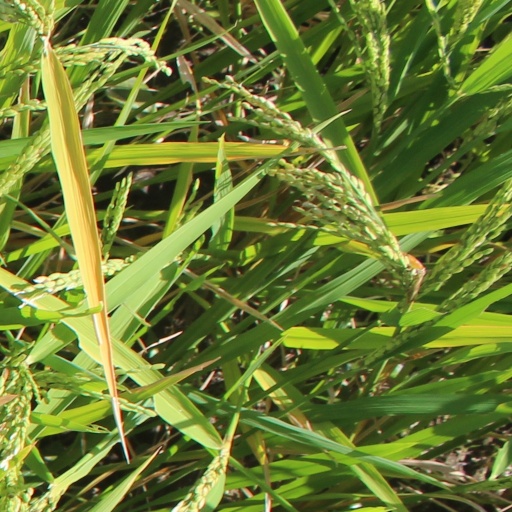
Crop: rice